Gujarat

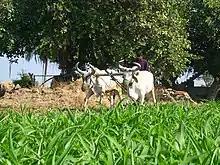
Traditional farming

After the independence of India in 1947, the Indian National Congress (INC) ruled the Bombay State (which included present-day Gujarat and Maharashtra). Congress continued to govern Gujarat after the state's creation in 1960.